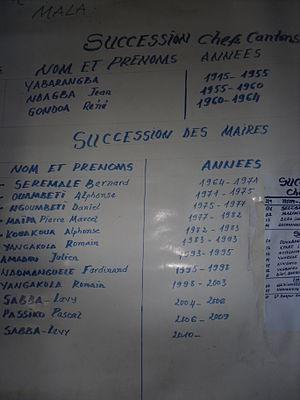
La liste des Chefs de Canton de Yabarangba et des Maires de Mala depuis l'indépendance
Mala est une localité de République centrafricaine, chef-lieu de l’une des quatre sous-préfectures de la préfecture de Kémo.